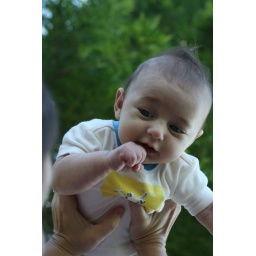
airplane in an airplane shirt